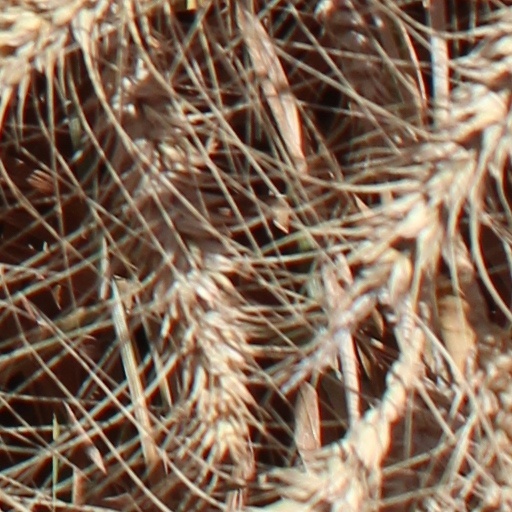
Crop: wheat